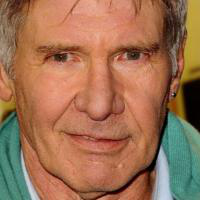
Age group: age 56-65